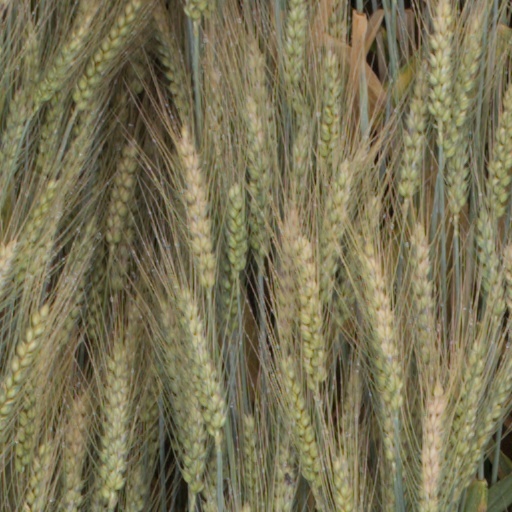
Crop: wheat